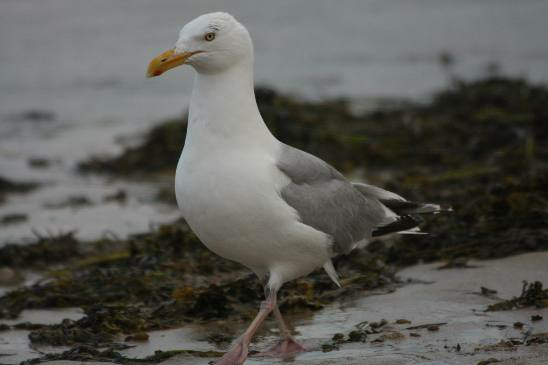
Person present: No